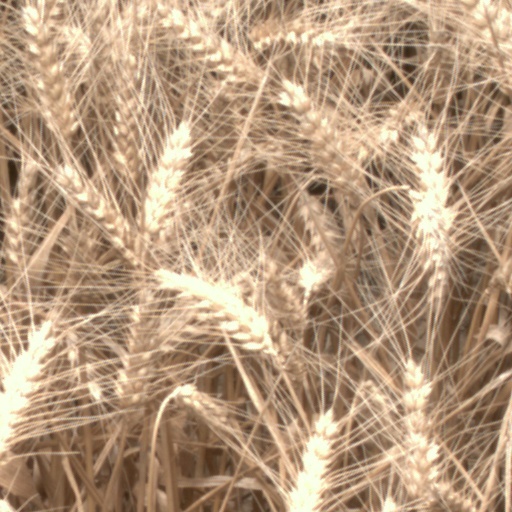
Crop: wheat